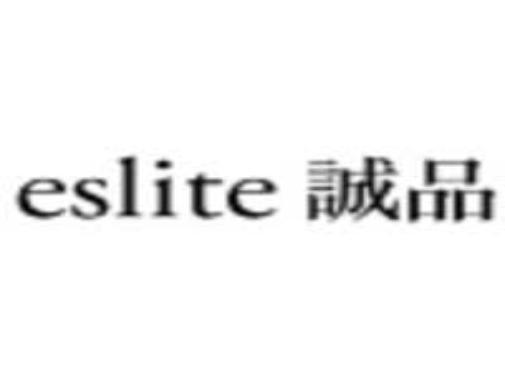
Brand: cenpin
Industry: Others